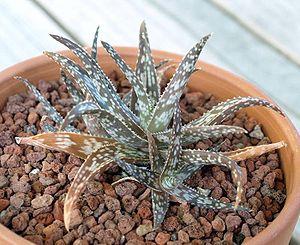
Aloe est un genre de plantes succulentes, les aloès, originaires d'Afrique, de Madagascar et les Iles Mascareines, de la péninsule arabique et Socotra.